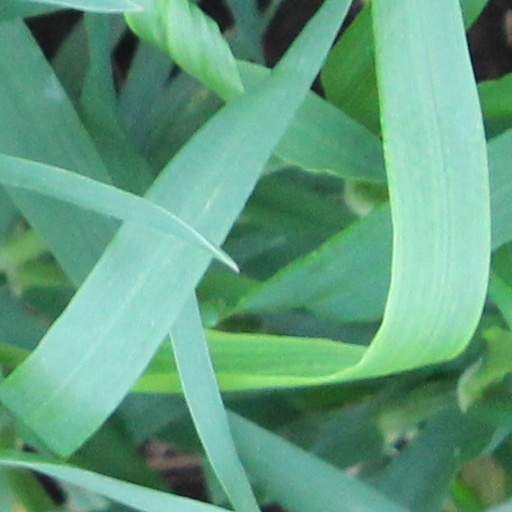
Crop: wheat